Audi A1

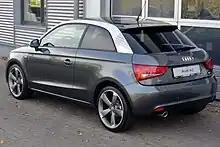
A1 union square

The model is known for its prints, striking on the sides, trunk and lateral mirrors (wine colour) in addition to its elegant finishes in air conditioning exits, door handles, centre console and mats. matching the same prints that surround the car (in wine colour).